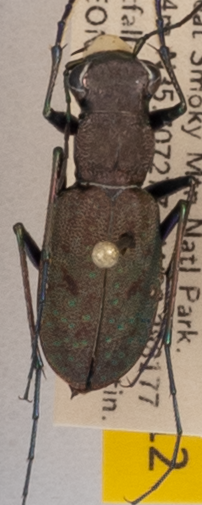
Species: Cylindera unipunctata
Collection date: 2021-08-17
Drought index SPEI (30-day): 1.32
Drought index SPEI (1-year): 1.13
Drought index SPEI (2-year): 2.09